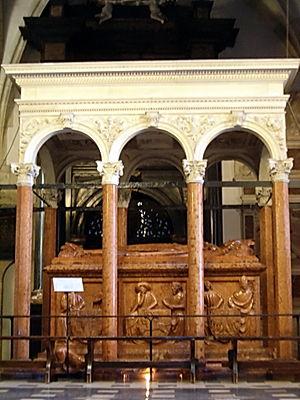
La cathédrale du Wawel ou basilique-cathédrale Saints-Stanislas-et-Venceslas de Cracovie est l’église principale de l’archidiocèse de Cracovie. Elle est aussi un sanctuaire et un trésor national polonais, où des rois, des reines, des poètes et des héros nationaux de la Pologne sont inhumés.